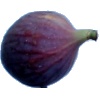
Label: Fig 1